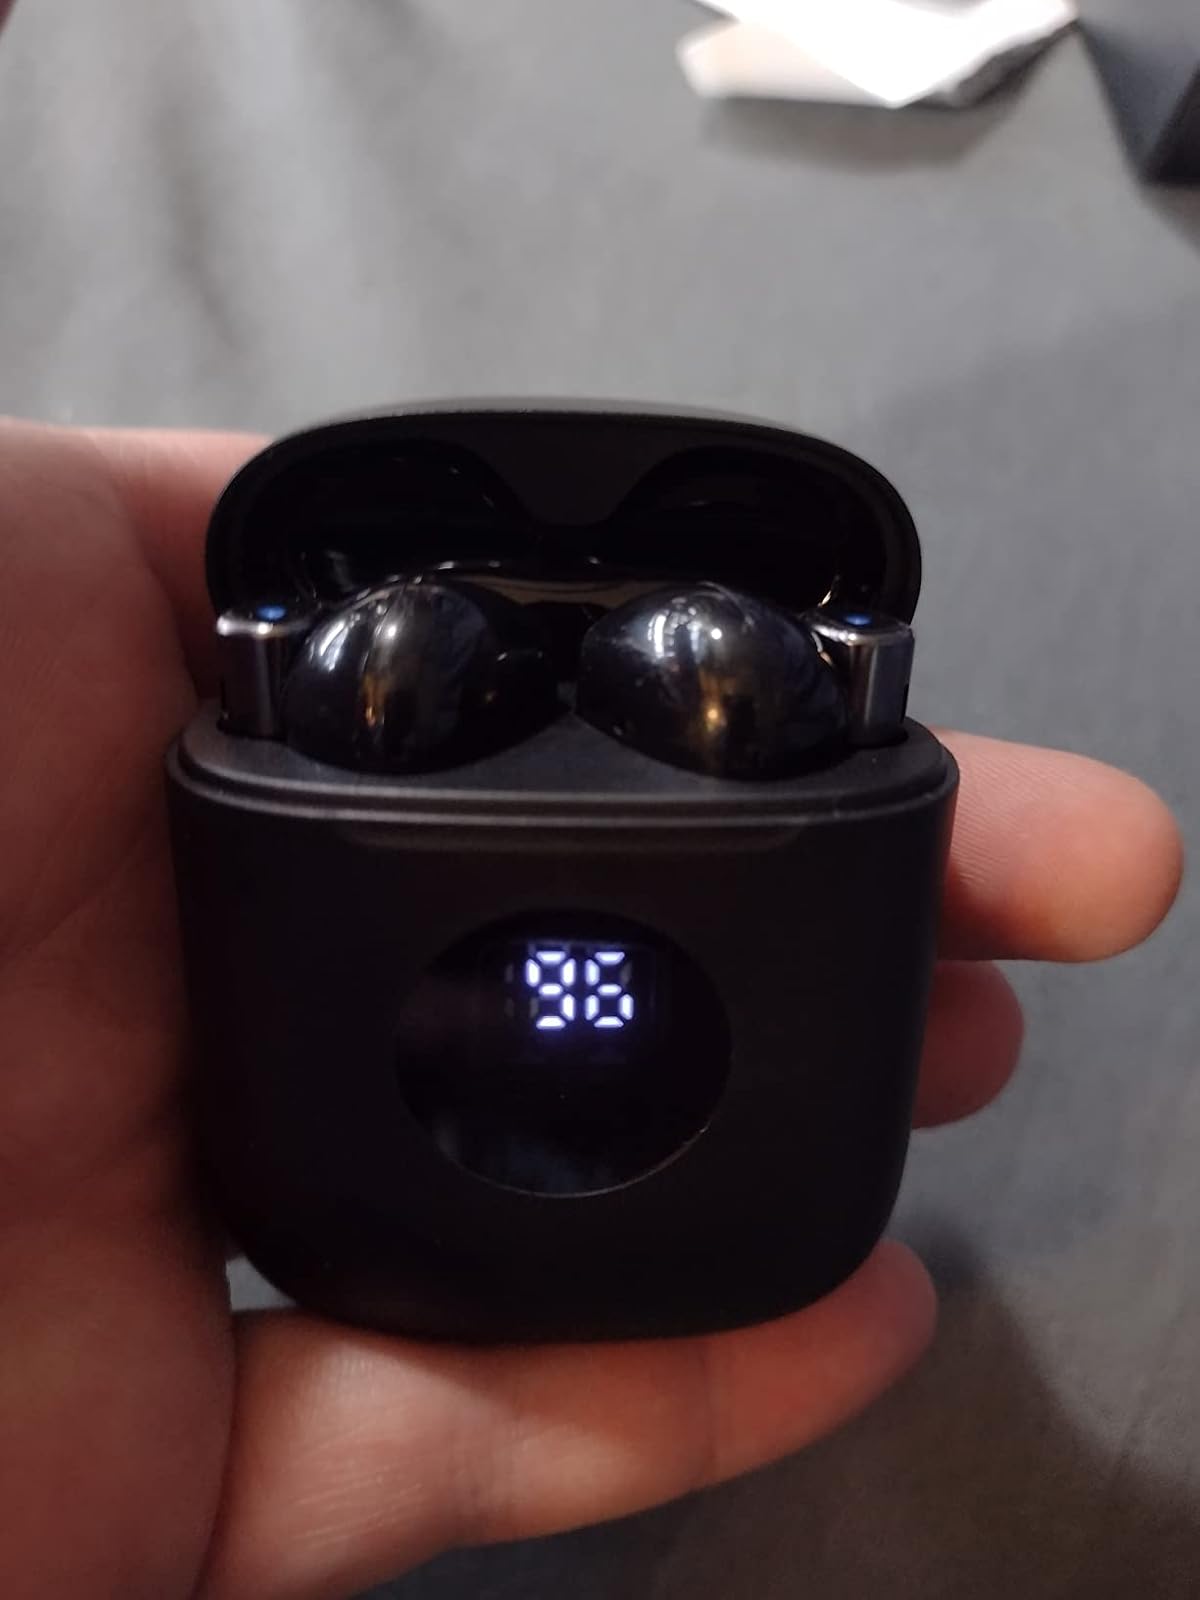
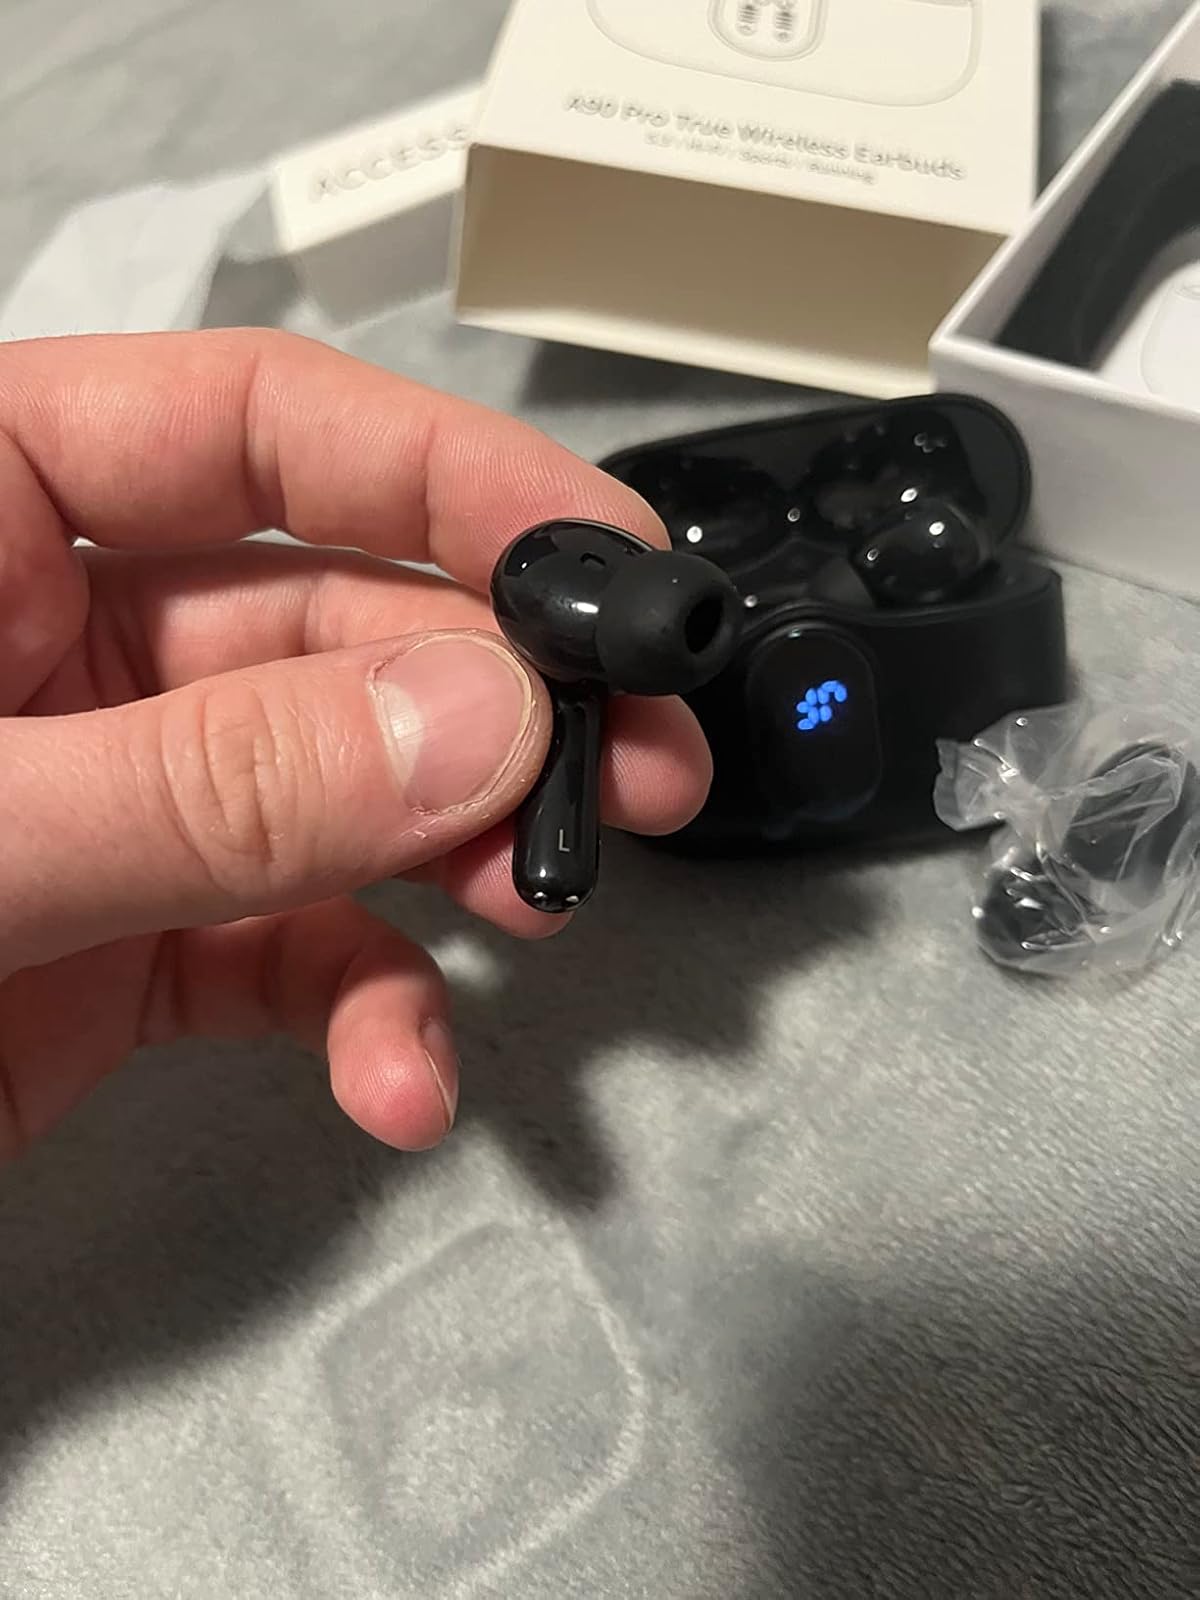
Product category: earbuds
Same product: no